Drezdenko

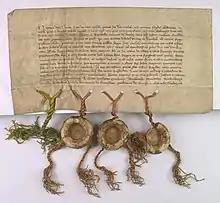
Dobrogost and his brothers, heirs Drezdenko, pay tribute to King Casimir III the Great (document from 1365)

The area was a site of a border fort of the medieval Polish state. During the reign of Bolesław III Wrymouth it was raised to the rank of a castellany. During the period of feudal fragmentation of Poland it was initially part of the Duchy of Greater Poland and then subject of fighting between the Duchy and the Margraviate of Brandenburg, which took control of it after 1296. It was sold by the Brandenburgians to the Monastic Order of the Teutonic Knights in 1317, under the authority of the knights Burkhard and Heinrich von der Osten. However, in 1365 it became part of the Kingdom of Poland, during the rule of King Casimir III the Great, to be lost again to the Teutonic Knights in 1408. The town was neglected by the Teutonic Knights, the castle burned down, and parts of the town walls collapsed. In 1455, after the Thirteen Years' War broke out, the Knights sold it back to Brandenburg in order to raise funds for war against Poland. Polish King Casimir IV Jagiellon still made peaceful efforts to regain the city, but to no avail.